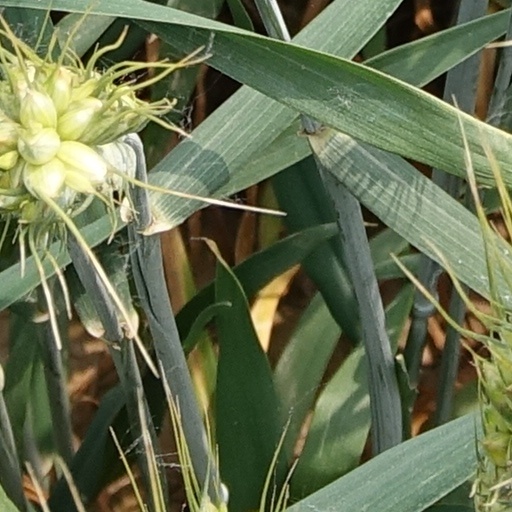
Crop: wheat